Turkey–United States relations

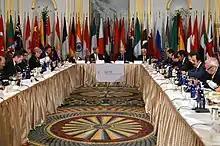
"Global Counterterrorism Forum": U.S. Secretary of State John Kerry (left) (Terrorism in the United States) and Turkish Foreign Minister Feridun Sinirlioglu (right) (Terrorism in Turkey)

In 2013, the US and Turkey created a $200 million fund to help stem extremism by undercutting the ideological and recruiting appeal of jihadists in places like Somalia, Yemen, and Pakistan. It was the first global effort to support local, community-level initiatives aimed at strengthening democratic values, empathy towards the enemies and development of countering values to prevent violent extremism. When asked Kerry defined the strategic goal "It's a different kind of challenge and we believe we need to intensify our efforts to address the underlying factors that lead down the path of violence, It's about building foundational security, challenging the narrative of violence to refuse to justify the slaughtering of people." In short, the program was based on the role of education in preventing violent extremism and deradicalizing young people.